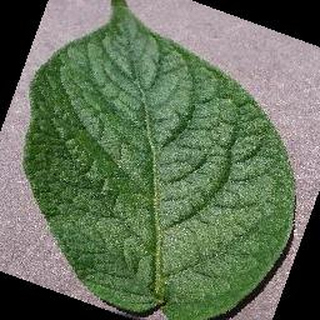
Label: healthy_potato